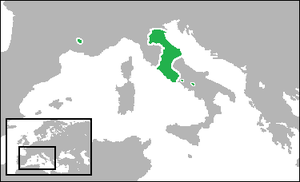
Kirkestaten
Kort over Kirkestaten (grøn) i 1700 (under sin største udbredelse), inklusiv dets enklaver i Benevento og Pontecorvo i det sydlige Italien, samt Comtat Venaissin og Avignon i Sydfrankrig.
Kirkestatens geografiske placering
"Kirkestaten, samlet udtryk for de pavelige besiddelser ""patrimonierne"", men oftere betegnelse for det store område i Mellemitalien som paven før styrede som verdslig hersker.